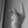
ASL letter: K